William Brown (Royal Navy officer)

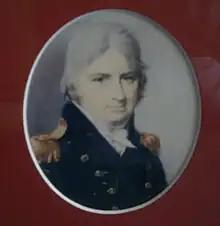
William Brown

William Brown (8 May 1764 – 20 September 1814) was an officer of the British Royal Navy who served in increasingly senior positions during a long period from the American Revolutionary War, including the French Revolutionary War, and until the Napoleonic Wars. He began his naval career as a servant to Captain Philemon Pownoll in the frigate HMS "Apollo" and became a midshipman after two years. He then served on HMS "Resolution" with Lord Robert Manners and came home with him in HMS "Andromache". He spent the next five years ashore in peacetime. After a brief time on HMS "Bounty" he was taken off by the First Lord and moved to HMS "Ariel" before "Bounty" sailed. He was then moved to HMS "Leander", where he was commissioned by Admiral Peyton in 1788. He later captained a series of ships serving in the Mediterranean Sea, the North Sea, the Channel Fleet and then the Mediterranean, again with Lord St Vincent. He captained HMS "Ajax" in the Blockade of Brest and the Battle of Cape Finisterre and then at Cadiz at Nelson's personal request. After Trafalgar he had a series of shore postings as Dockyard Commissioner at Malta and Shearness before being made Commander in Chief of the Channel Islands and then Jamaica where he died.